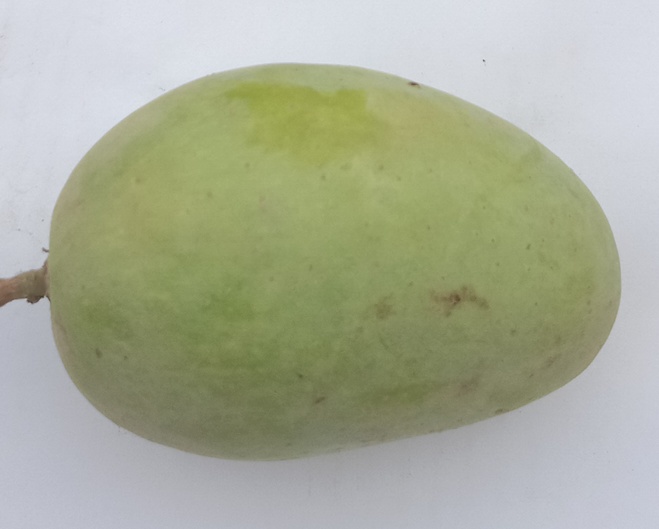
Mango variety: Langra